J wave

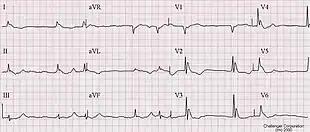
Atrial fibrillation and J wave in a person with hypothermia

A J wave — also known as Osborn wave, camel-hump sign, late delta wave, hathook junction, hypothermic wave, K wave, H wave or current of injury — is an abnormal electrocardiogram finding.